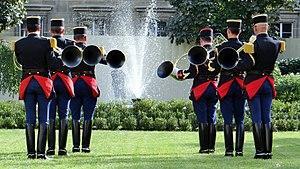
Trompes de chasse de la Républicaine en concert dans les jardins à l'occasion des Journées Européennes de Patrimoine 2017.
La trompe de chasse est un instrument de musique français en laiton ou bronze, utilisé pour la vénerie. Issu des instruments de communication cynégétiques signalant par des sons lents ou courts, aigus ou graves, les différentes situations pendant la chasse. Ces instruments étaient faits de cornes d'animaux, de bois puis de cuivre. Les langages exploités par ces instruments s'appelaient les cornures. On chasse alors « À cor et à cris ».